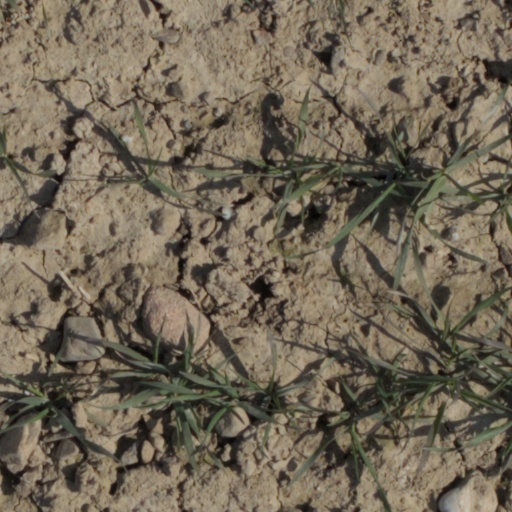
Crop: wheat